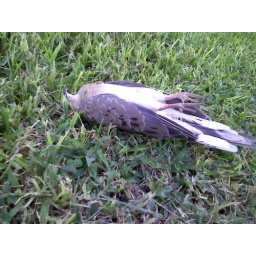
dead bird I saw in the grass walking to class.